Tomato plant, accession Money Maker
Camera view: vertical (180 deg); turntable rotation: 90 degrees
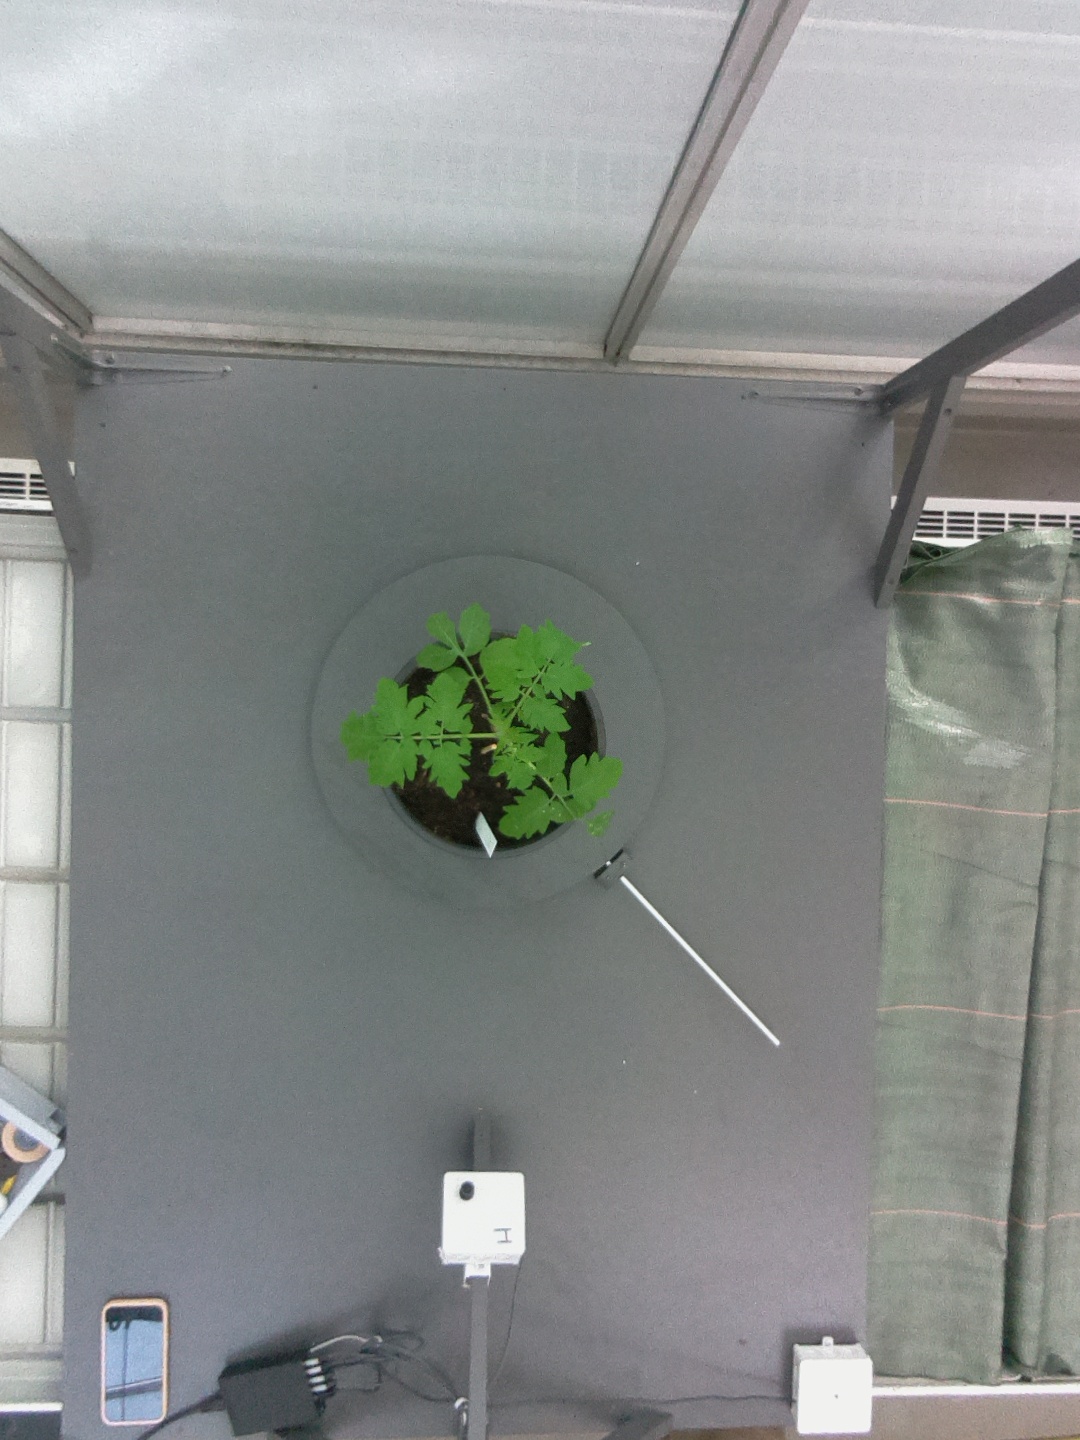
BBCH growth stage 13: 6 of true leaves visible